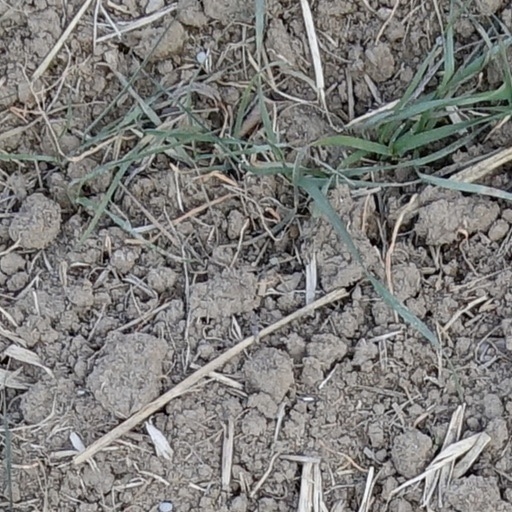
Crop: wheat